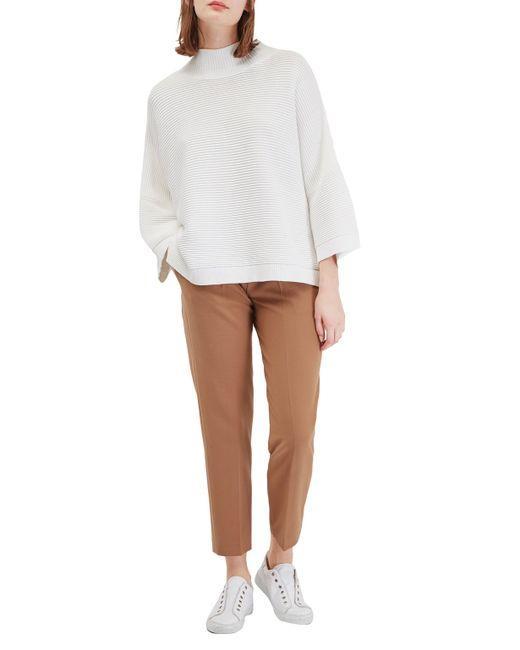
Weißes Top mit lockerem Rundhalsausschnitt für Damen